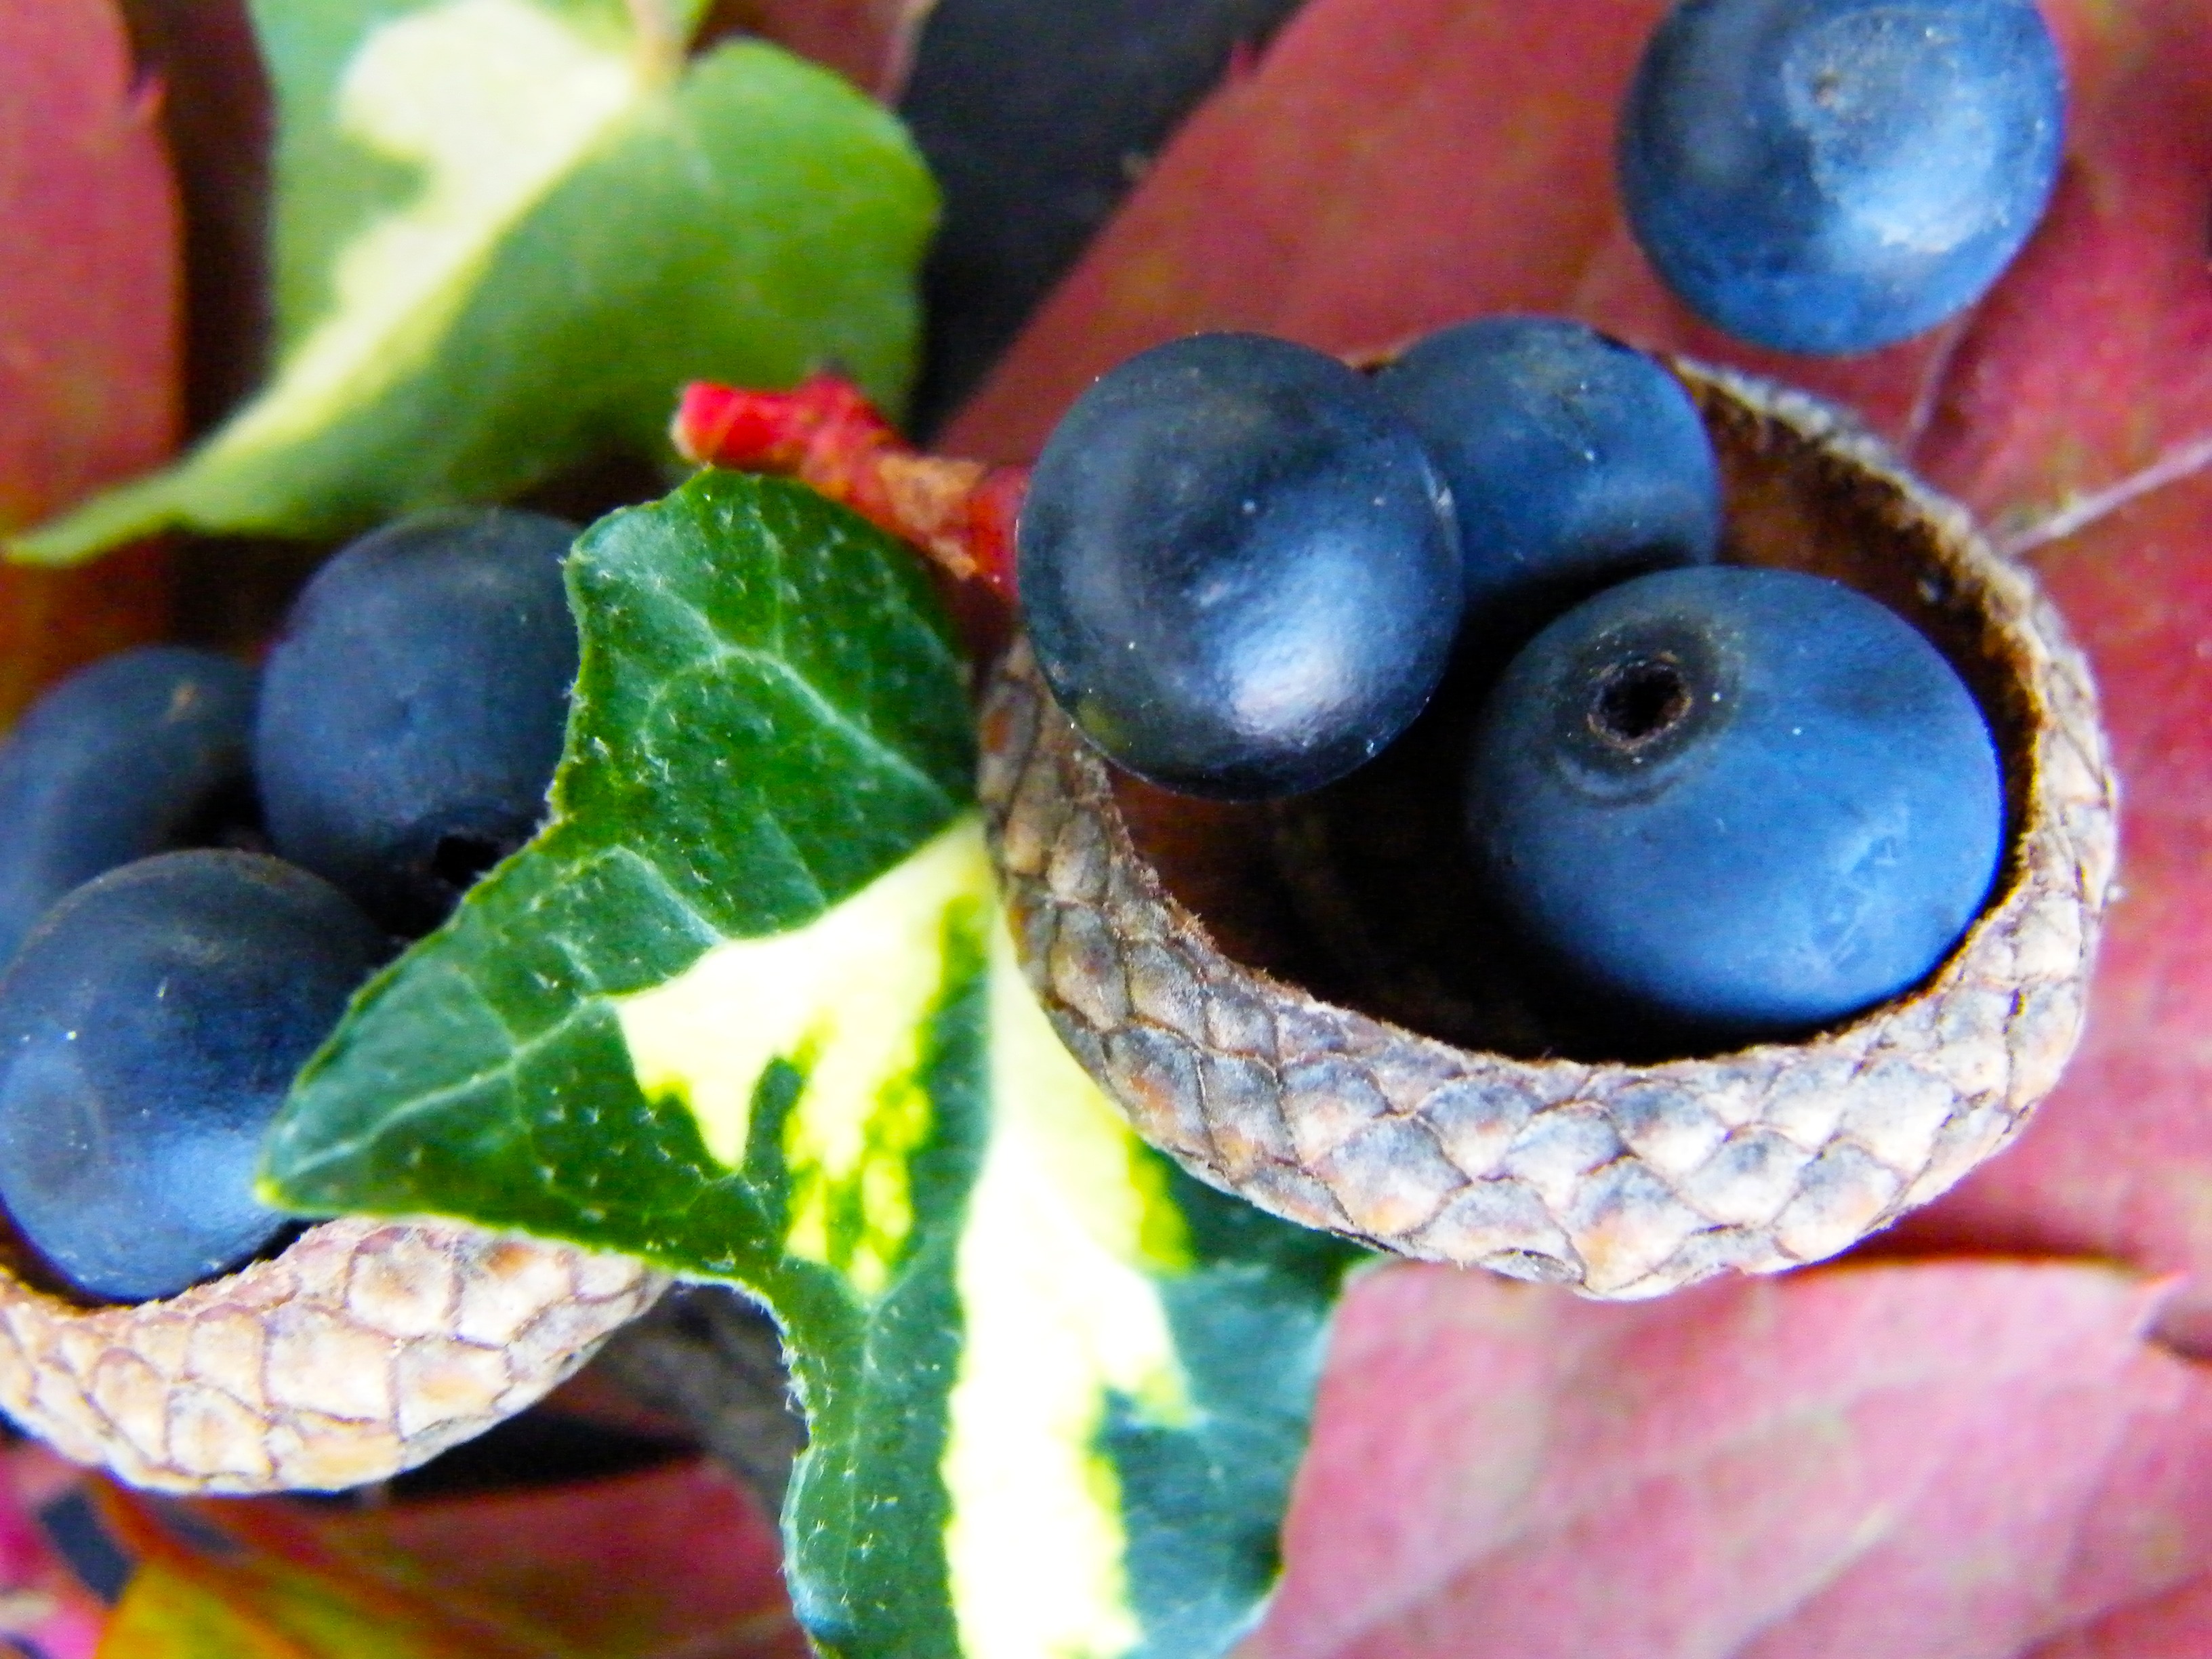
plant, fruit, berry, flower, decoration, food, produce, macro, ivy, autumn, blue, berries, flowering plant, bilberry, damson, land plant